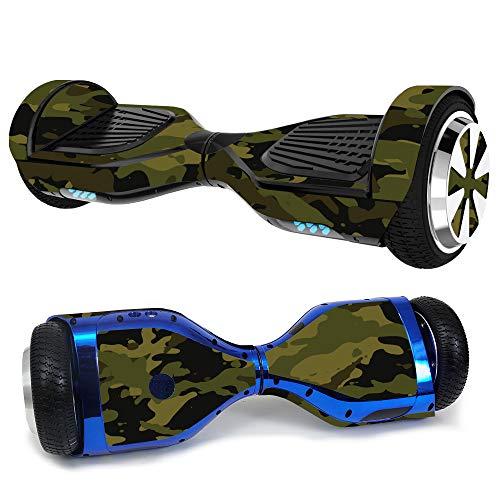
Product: MightySkins Skin Compatible with Hover-1 H1 Hoverboard Scooter - Green Camouflage | Protective, Durable, and Unique Vinyl Decal wrap Cover | Easy to Apply, Remove, and Change Styles | Made in The USA
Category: Sports & Outdoors | Outdoor Recreation | Skates, Skateboards & Scooters | Scooters & Equipment | Accessories
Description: SET THE TREND: Show off your own unique style with Mighty Skins for your Hover-1 Ultra Hover board Scooter Don’t like the Green Camouflage skin We have hundreds of designs to choose from, so your Hover-1 Ultra Hover board Scooter will be as unique as you are.
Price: $19.99
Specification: ProductDimensions:13x0.1x12inches|ItemWeight:0.16ounces|ShippingWeight:0.96ounces(Viewshippingratesandpolicies)|ASIN:B07JPM23CG|Itemmodelnumber:HOVH1-GreenCamouflage